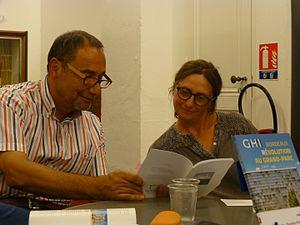
Présentation de GHI-Grand Parc (Le Festin) par La Machine à Lire le 1er septembre 2016 ː le directeur d'Aquitanis et Sophie Poirier.
Le quartier du Grand Parc est un quartier de la commune de Bordeaux, dans le département français de la Gironde.